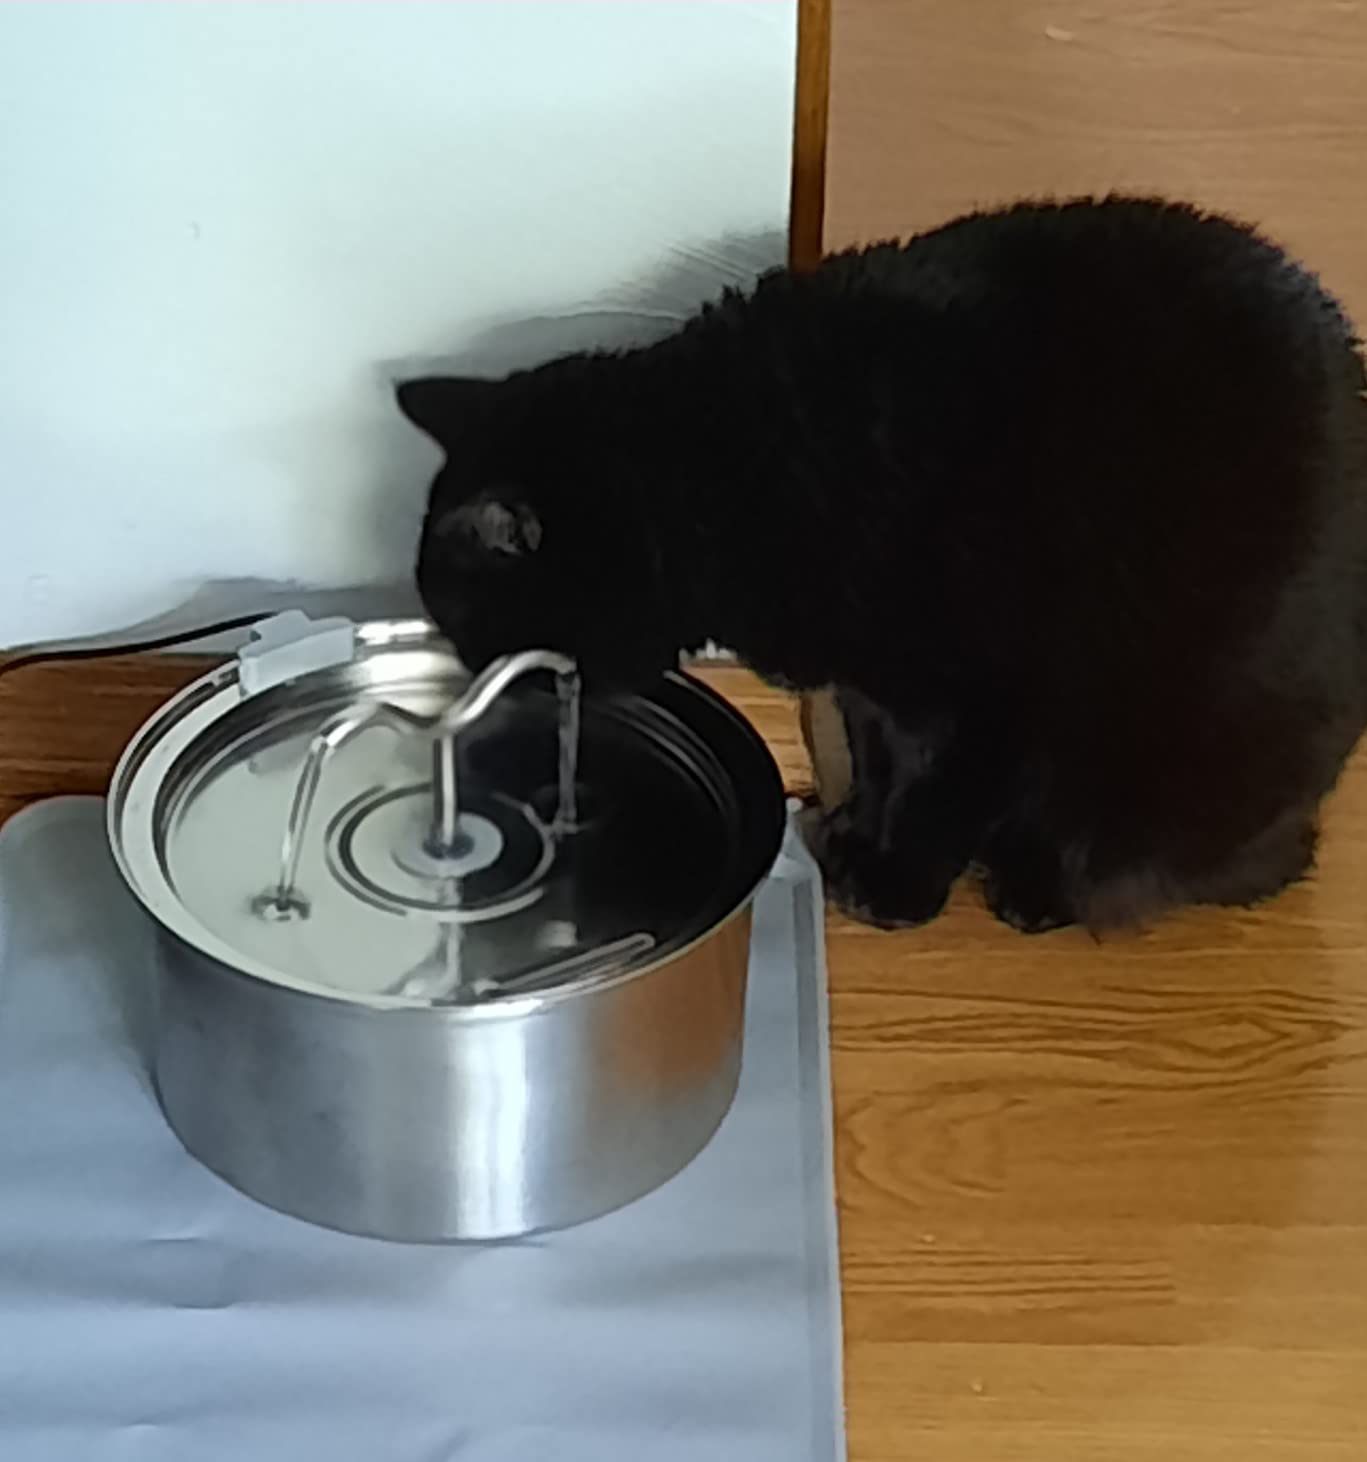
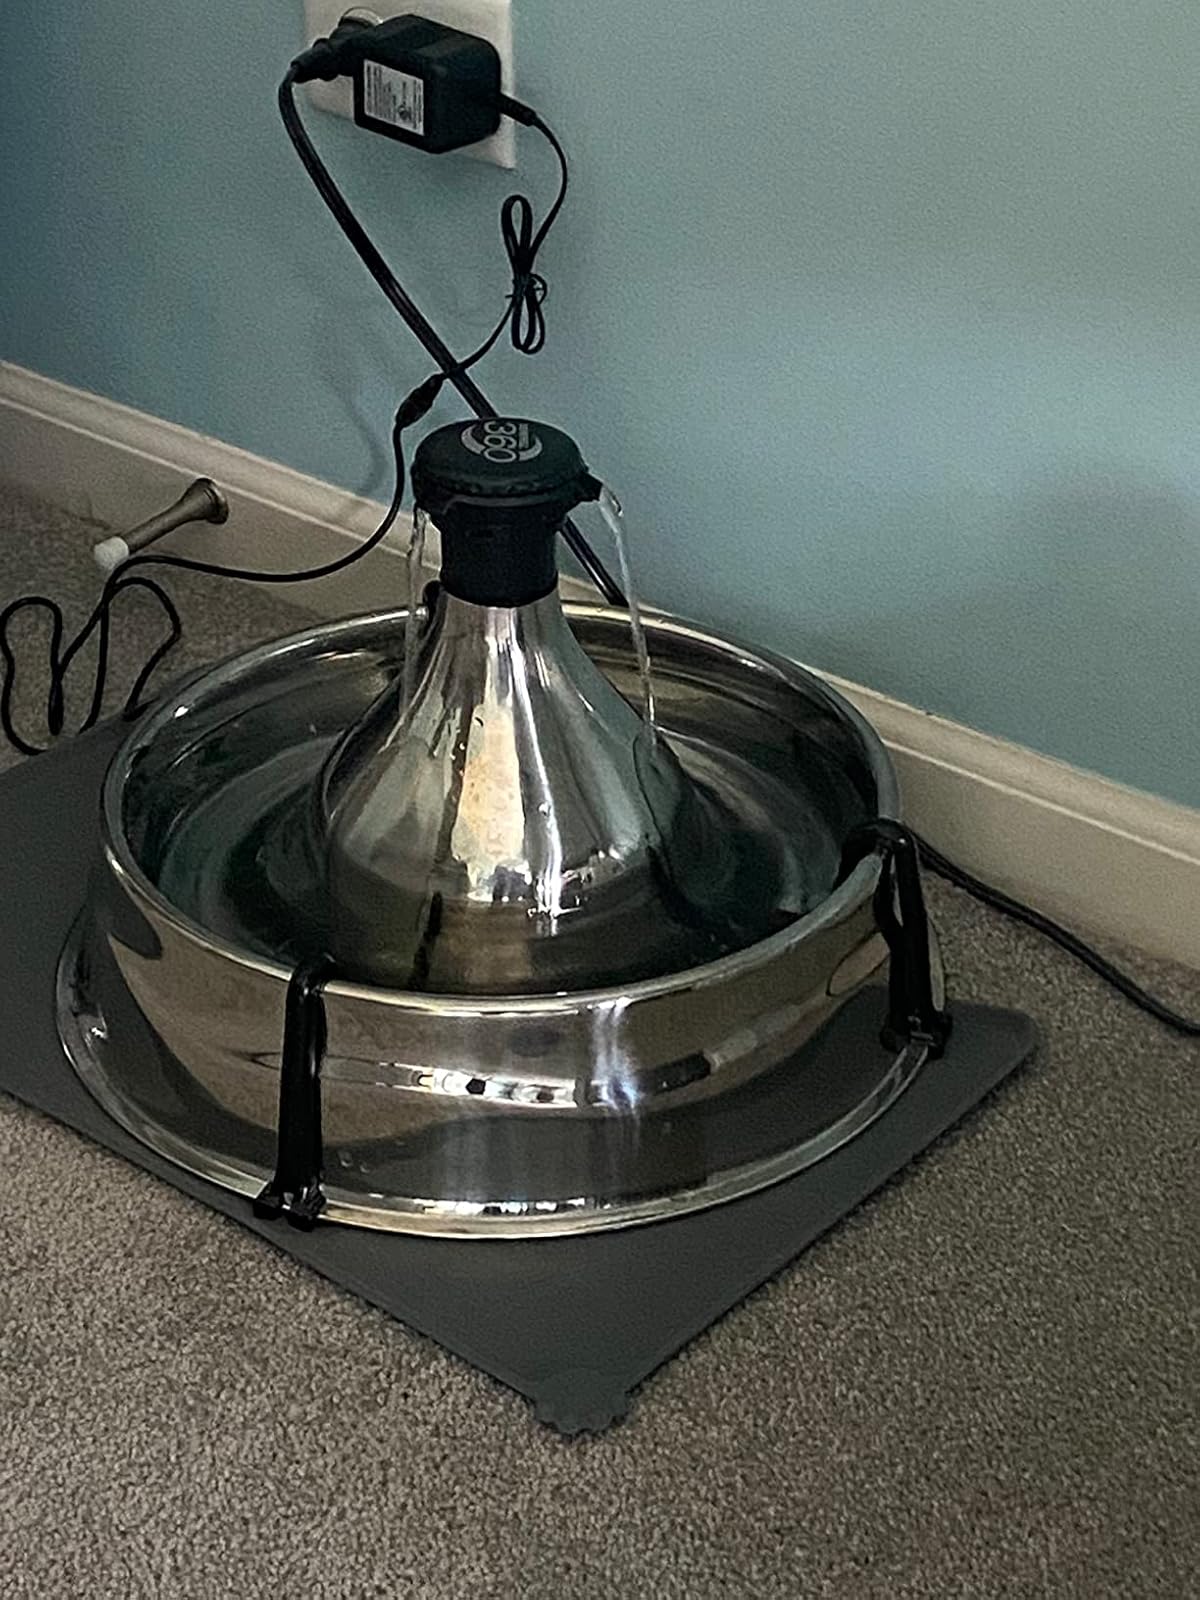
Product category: items_bowl
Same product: no